Albert Espinosa

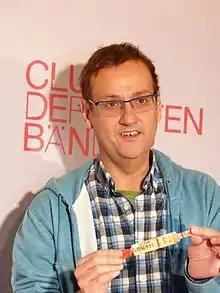
Espinosa in 2016

Albert Espinosa i Puig (born 5 November 1973), educated as an industrial engineer, is a Spanish screenwriter, playwright, writer, actor and director of cinema. He also works as a newspaper columnist at "El Periódico de Catalunya".